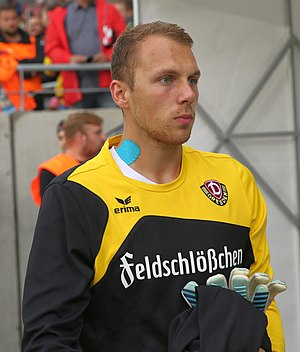
Marvin Schwäbe
Schwäbe hos Dynamo Dresden i 2017
Marvin Schwäbe er en tysk fodboldspiller, der spiller som målmand for Superligaklubben Brøndby IF. Han kom til Brøndby IF fra TSG 1899 Hoffenheim, hvor han hovedsagelig havde været på lån til andre tyske klubber.